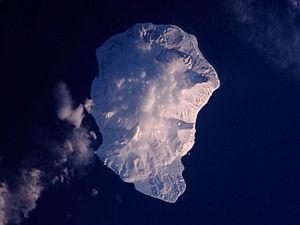
Makanrushi est une île volcanique inhabitée de Russie, située près de la frontière nord des îles Kouriles, dans la mer d'Okhotsk, à environ 28 km de l'île d'Onekotan. Son nom provient de la langue aïnou.